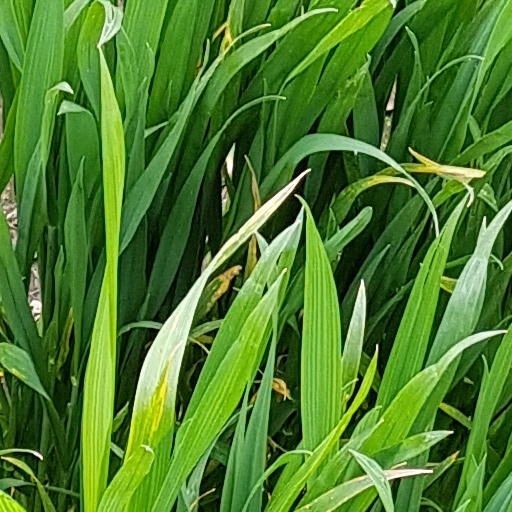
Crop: wheat